Toxic epidermal necrolysis

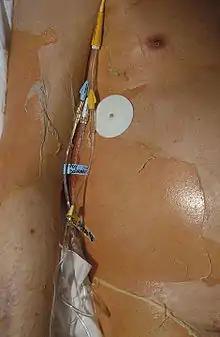
Characteristic skin loss of toxic epidermal necrolysis

Toxic epidermal necrolysis (TEN), also known as Lyell's syndrome, is a type of severe skin reaction. Together with Stevens–Johnson syndrome (SJS) it forms a spectrum of disease, with TEN being more severe. Early symptoms include fever and flu-like symptoms. A few days later the skin begins to blister and peel forming painful raw areas. Mucous membranes, such as the mouth, are also typically involved. Complications include dehydration, sepsis, pneumonia, and multiple organ failure.